Bukit Bintang

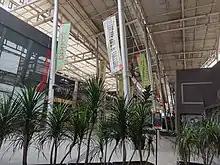
BB Park as of October 2021, not operating due to the pandemic

Hutong ( is referred to as Malaysia's first "gourmet heritage village", a food court inspired by the Old China influences. The term Hutong is commonly associated with narrow alleys in Beijing's oldest neighbourhoods. Located on the lower ground floor of Lot 10, this newly revamped food court features 25 street food stalls selling locally renowned and established Chinese eateries scoured across Kuala Lumpur and Singapore. It is directly connected to Bintang Walk via an escalator.